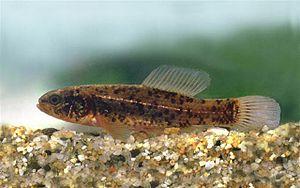
La réserve naturelle de Zasavica est une aire protégée située en Serbie. Depuis 2008, le site est inscrit sur la liste des sites Ramsar pour la conservation et l'utilisation durable des zones humides. Il est également considéré comme une zone importante pour la conservation des oiseaux.